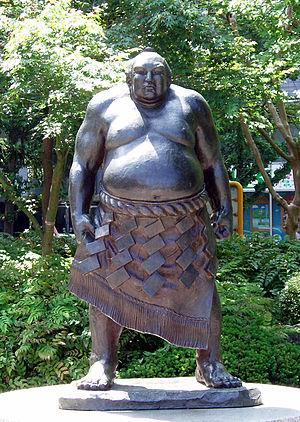
Tanikaze Kajinosuke est un lutteur sumo officiellement reconnu comme le 4ᵉ yokozuna et le premier à recevoir ce titre de son vivant. Il devient très célèbre et remporte 21 tournois. Il est également l'entraîneur de Raiden Tameimon.